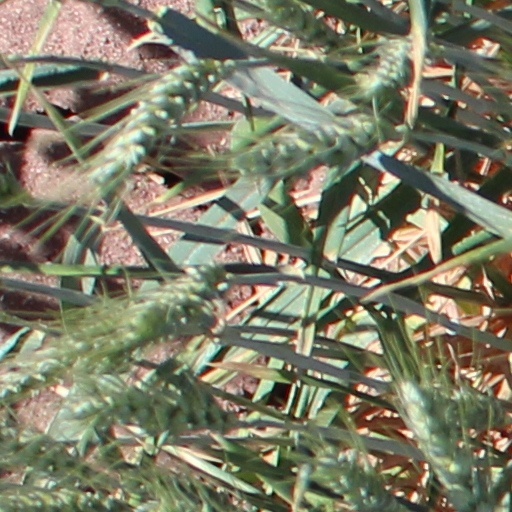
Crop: wheat